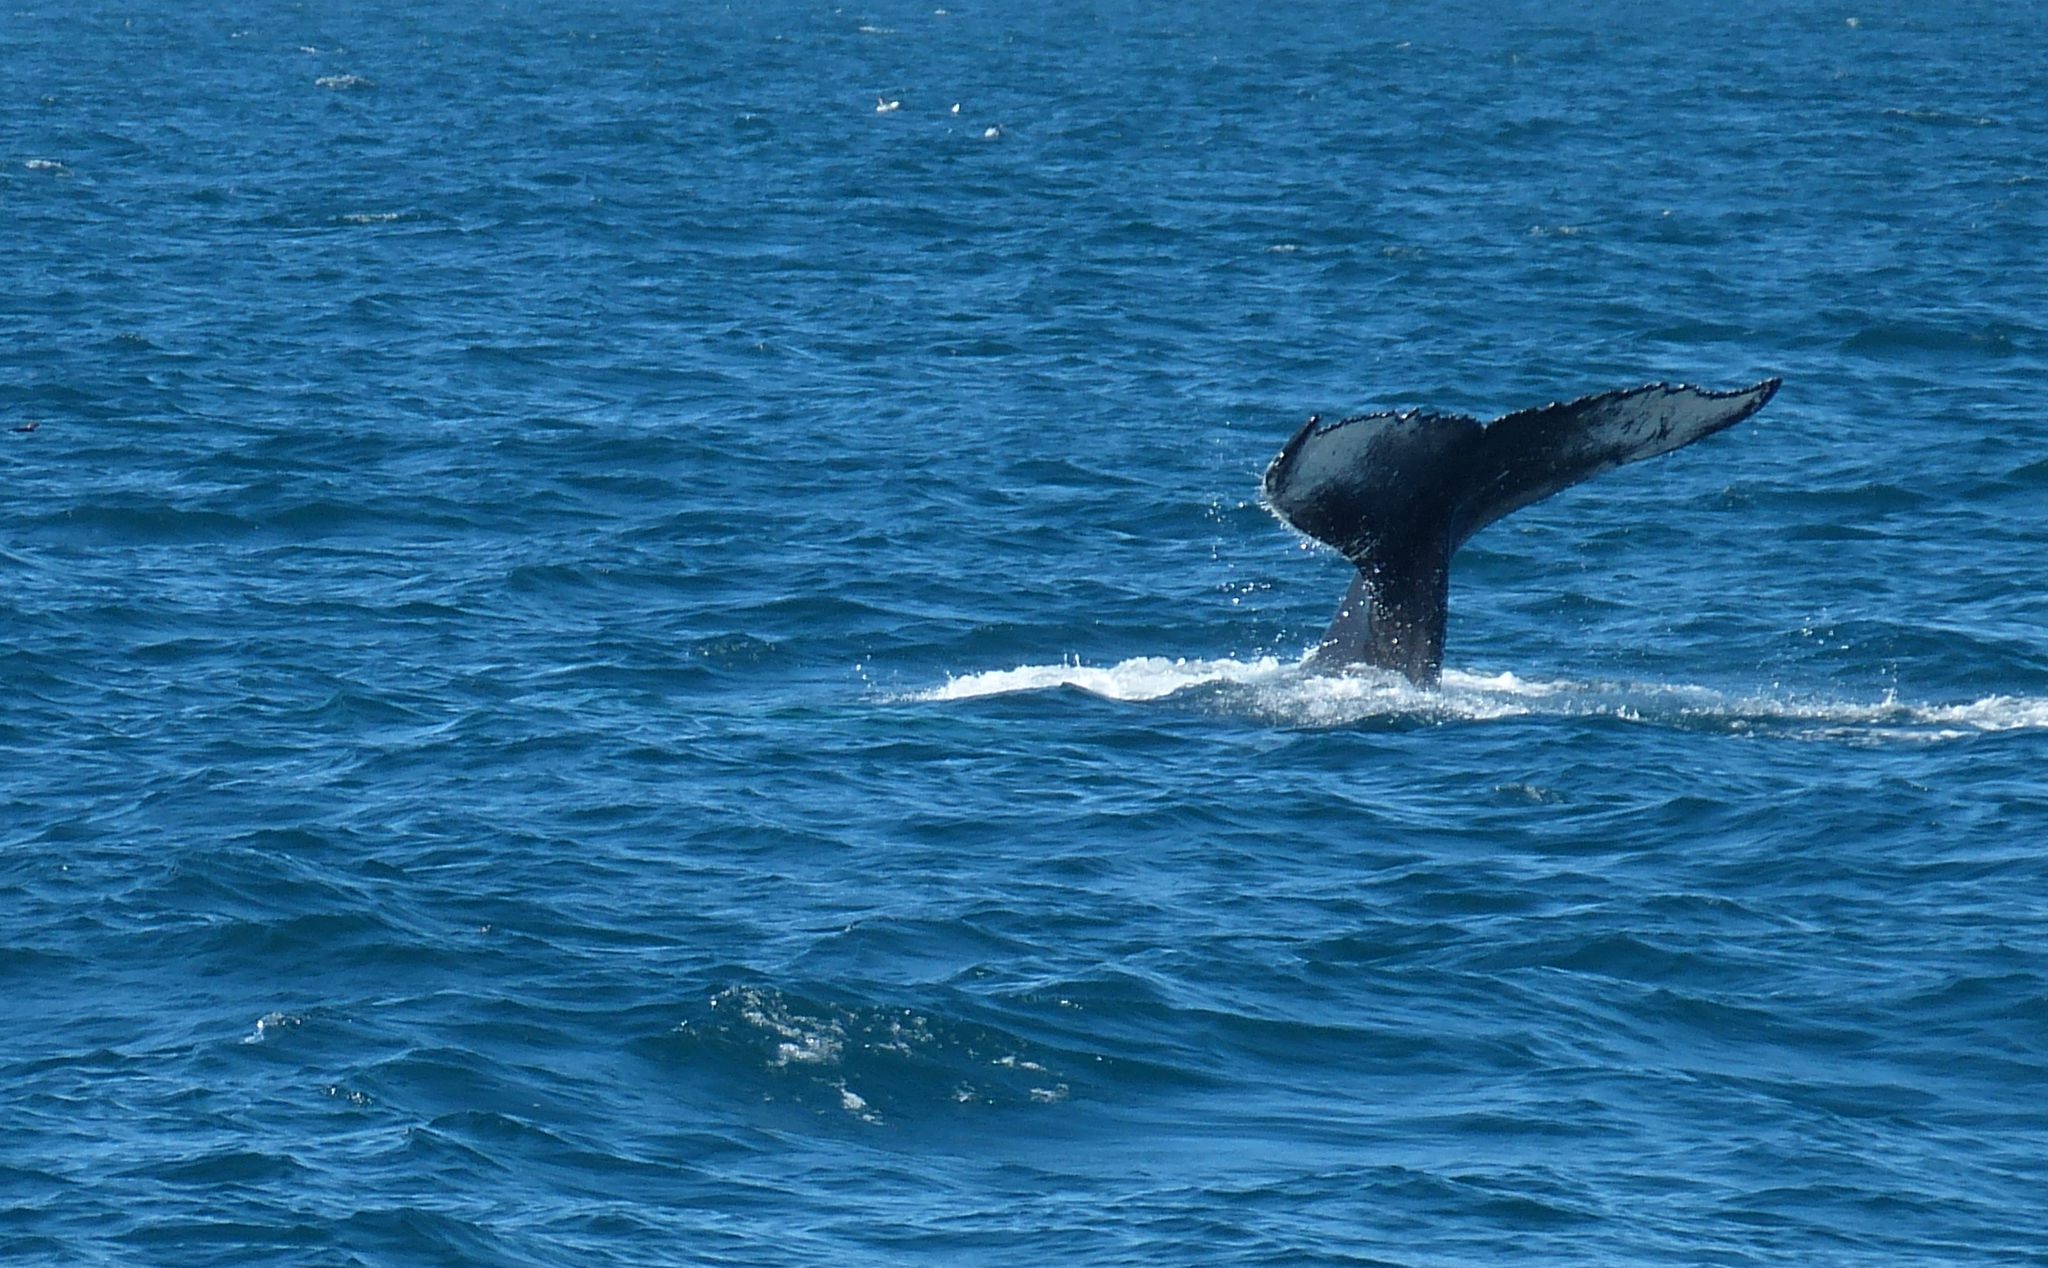
sea, ocean, diving, mammal, iceland, humpback whale, fin, vertebrate, whale, atlantic, reykjavik, wal, marine mammal, wind wave, marine biology, whales dolphins and porpoises, common bottlenose dolphin, short beaked common dolphin, grey whale